Northfields Depot

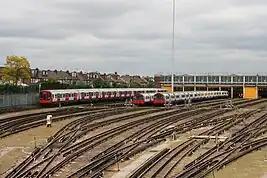
Northfields Depot in 2015

Northfields Depot is a London Underground depot in Northfields in the London Borough of Ealing. It is situated between Northfields and Boston Manor stations on the Piccadilly line.